Ore Mountains

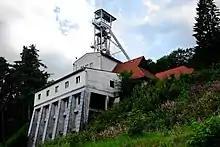
The Svornost mine in Jachymov (the Czech Republic) (1525) is the oldest mine still in use in Europe

Unique and popular spa resorts are located in Jáchymov in the Czech Republic. In the historical town are some of the most unique spas in the world. Musculoskeletal system is treated here with radon water and direct irradiation. This treatment is suitable for vascular diseases. Furthermore, for the nerve, rheumatic diseases or inflammation of nerves. The most important use is the treatment of diseases of the musculoskeletal system (gout etc.). The spa was founded in 1906. One of the spa buildings is Radium Palacespa neoclassical hotel palace, already at the time of its establishment in 1912 was one of the best that Europe could offer in the field of spas.